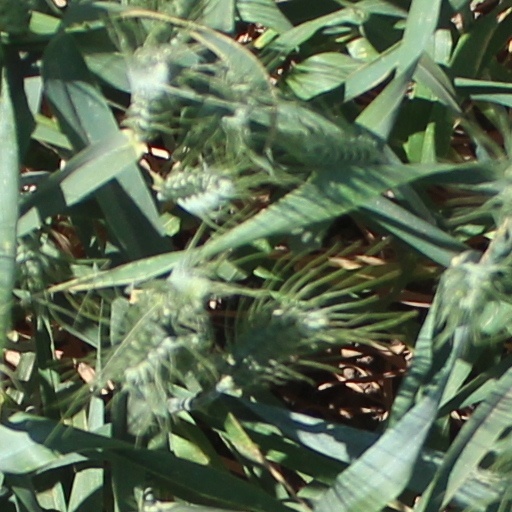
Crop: wheat